Irene Lekapene

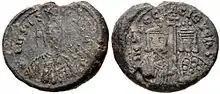
Seal depicting Irene with Peter I

Irene Lekapene (born Maria; , , died ) was the Empress consort of Peter I of Bulgaria. She was а daughter of Christopher Lekapenos, son and co-emperor of Romanos I Lekapenos, and his wife "Augusta" Sophia.